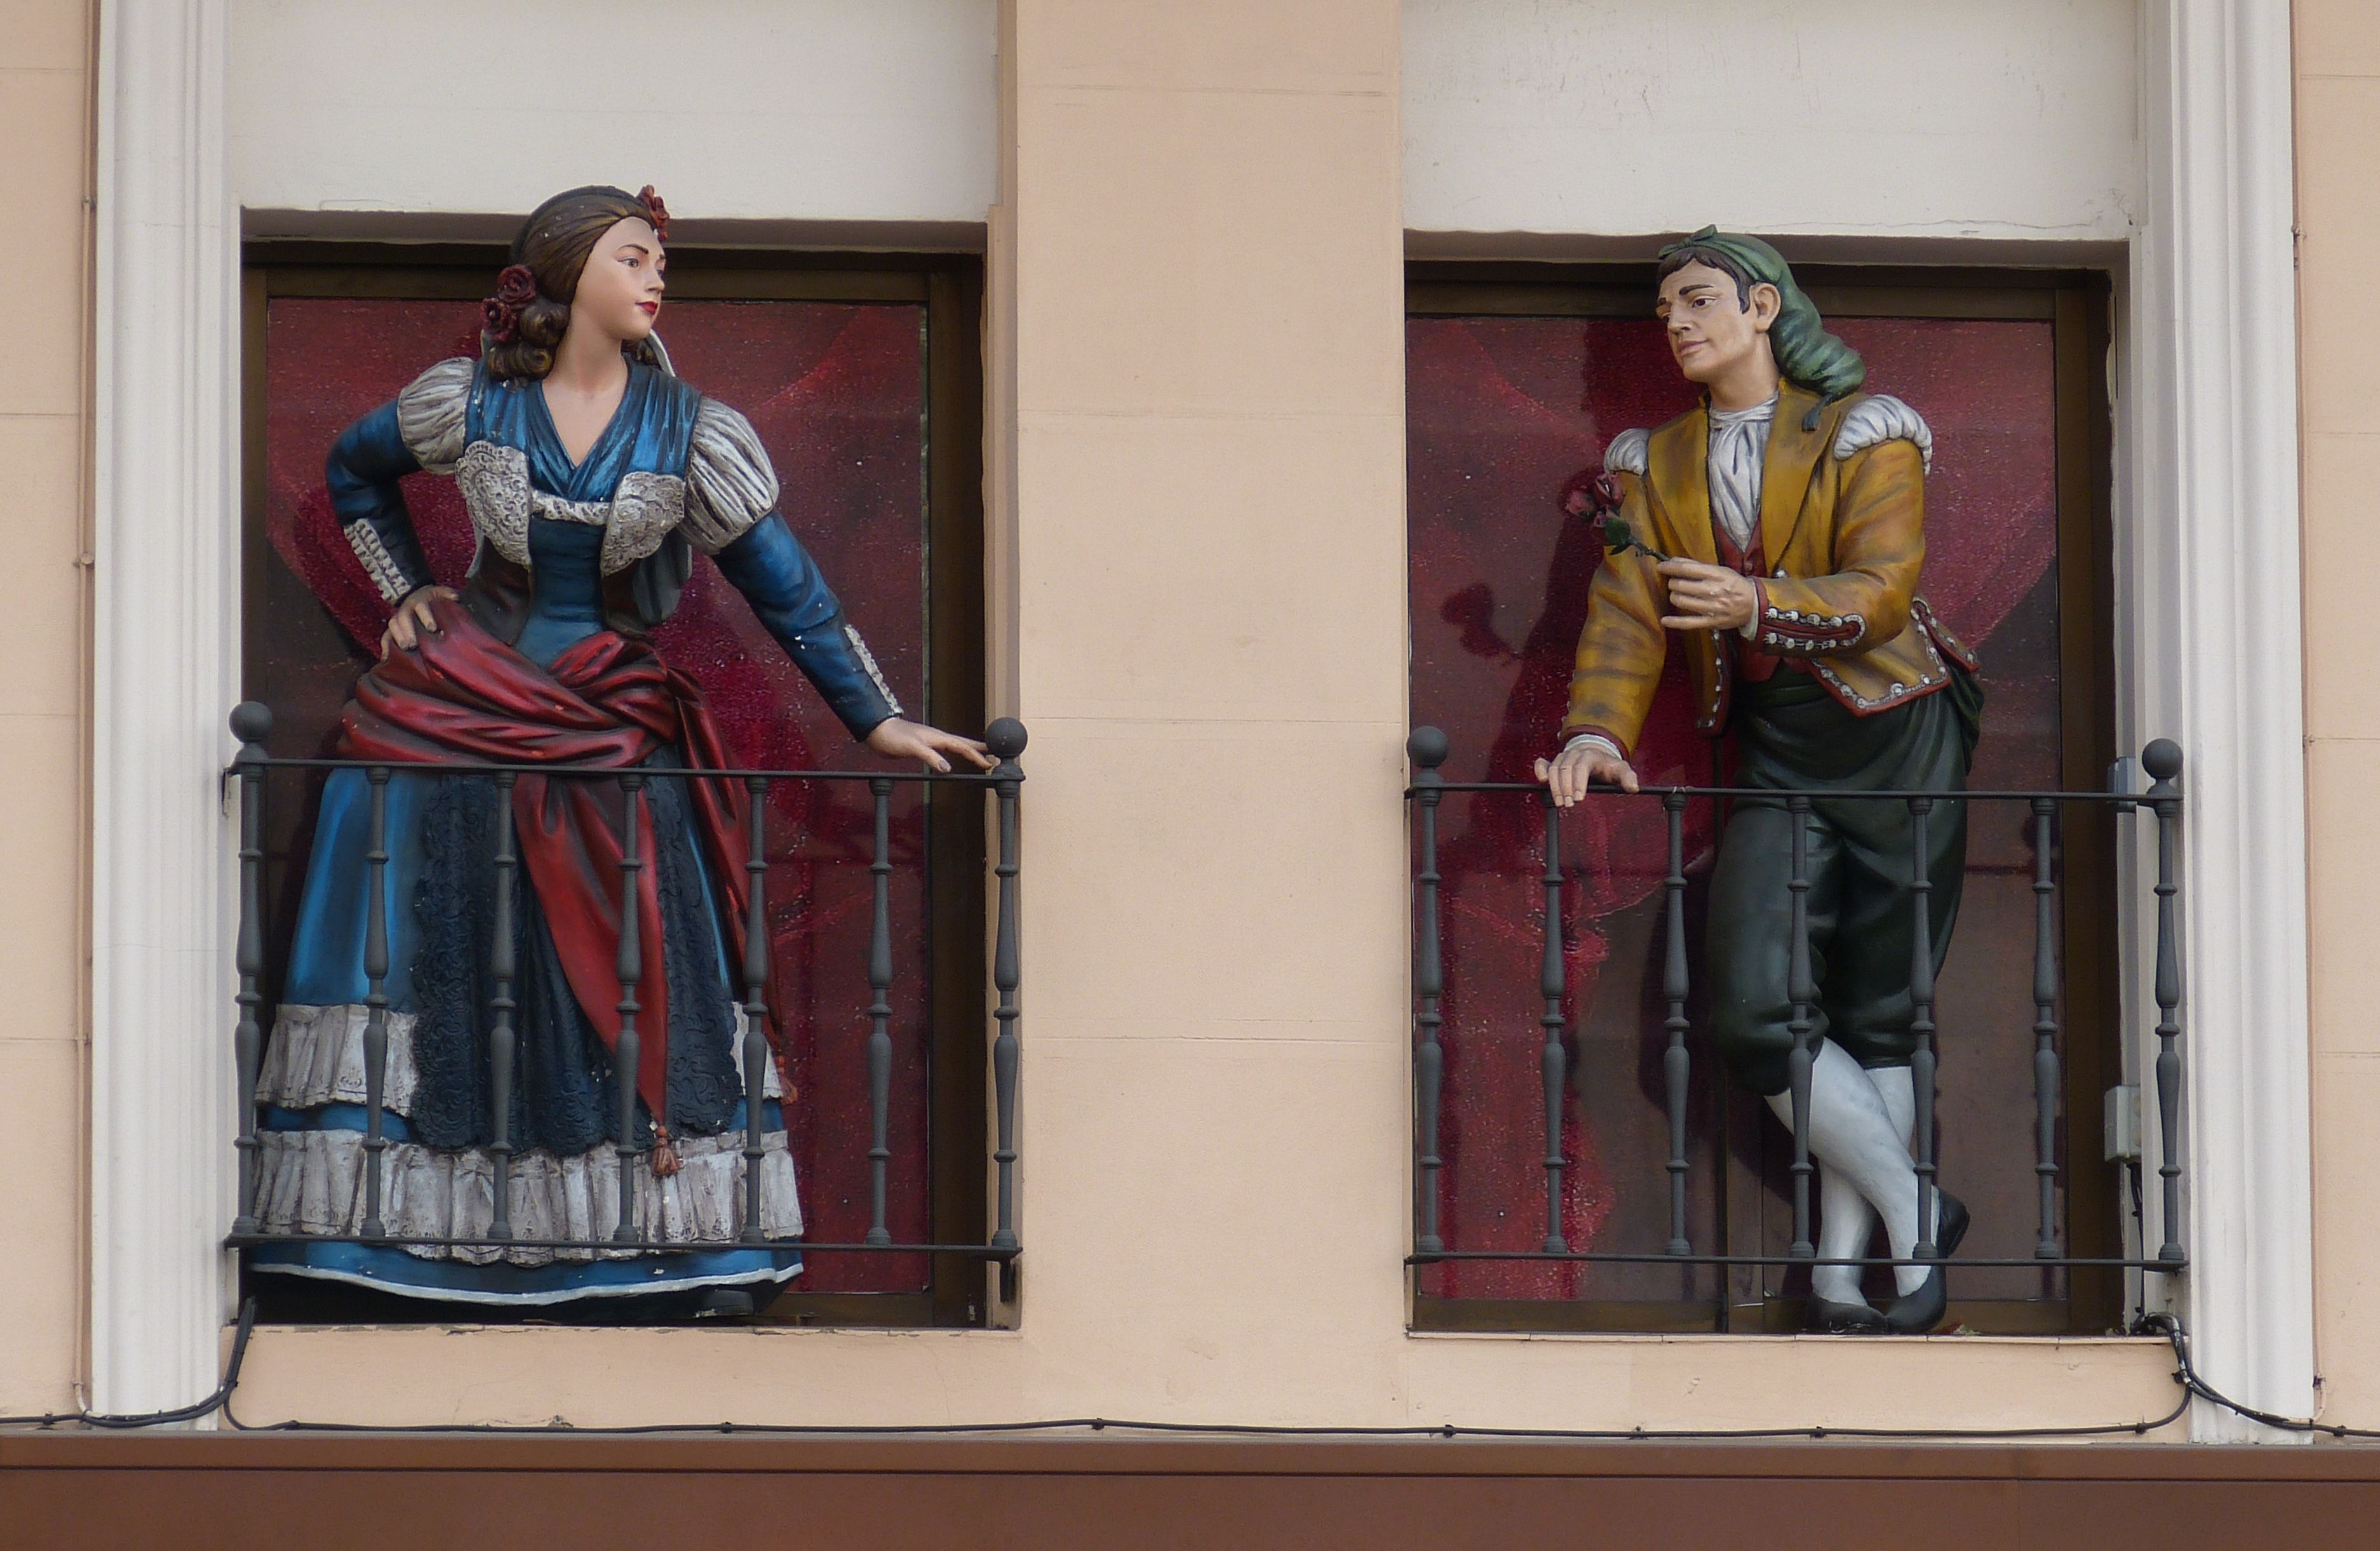
man, woman, window, balcony, statue, rose, fashion, clothing, capital, spain, figure, madrid, tourist attraction, historically, comics, entertainment, flirt, parapet, display window